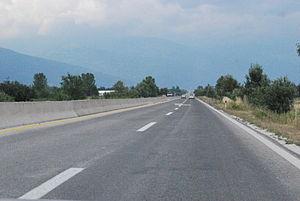
L'autoroute M4 est une autoroute de Macédoine du Nord. Elle fait partie de la route européenne 65 et relie Miladinovtsi, situé sur la A1, à Strouga, située sur la frontière albanaise. La M4 dessert les villes de Skopje, Tetovo, Gostivar, Kitchevo et Strouga.